Eger

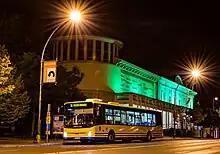
ARC bus on Line 5

Economic recovery was slow after World War I, although the 1899 publication of Gárdonyi's "Eclipse of the Crescent Moon" made Eger popular as a tourist attraction and archaeological excavation of the castle resumed.